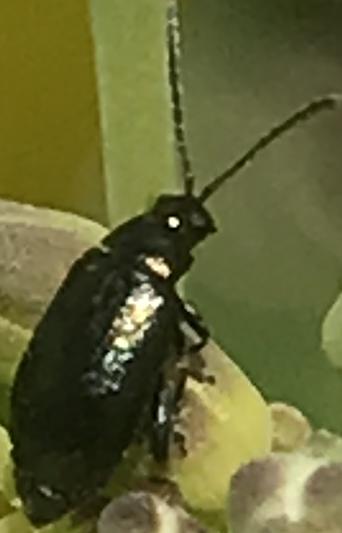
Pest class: crucifer_flea_beetle